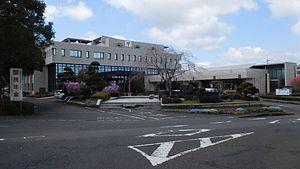
Soo est une ville située dans la préfecture de Kagoshima, au Japon.